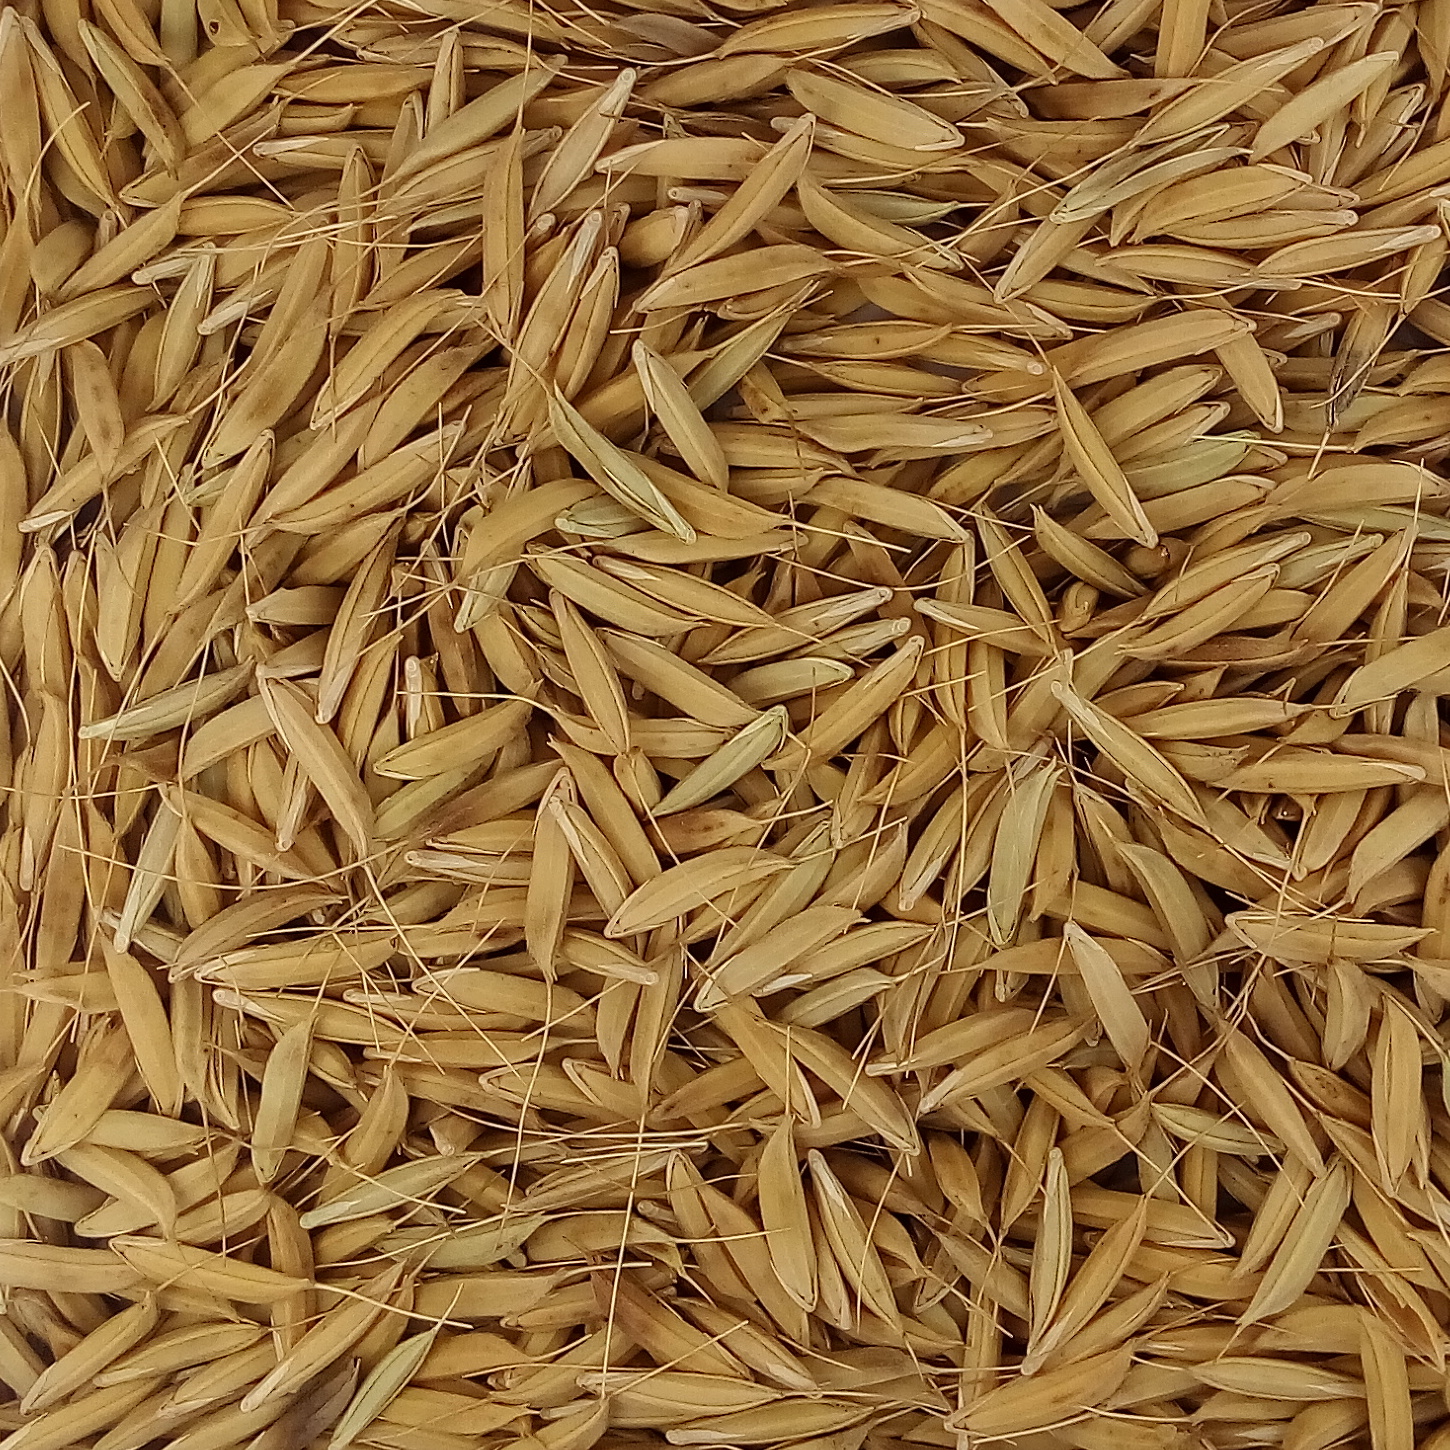
Rice seed variety: CSR_30